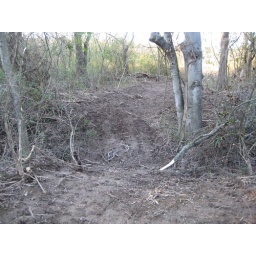
The trees have been cut down but the ground hasn't been prepared in any way.